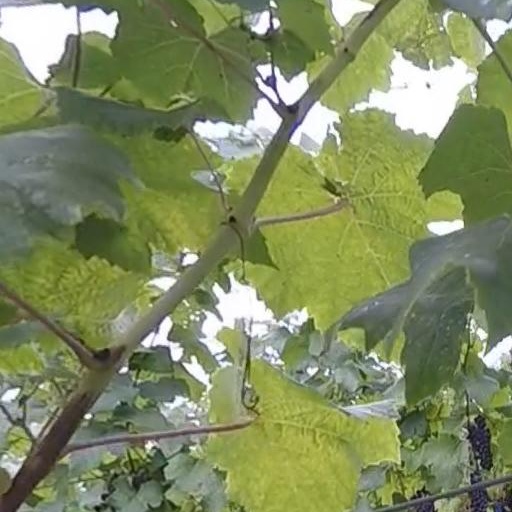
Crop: grape